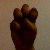
The image shows a hand gesture representing the letter 'E' in Indian Sign Language.